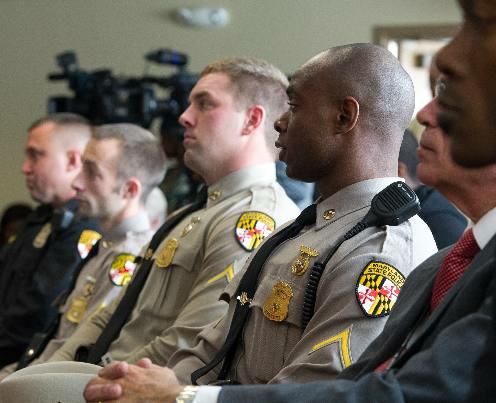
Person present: Yes